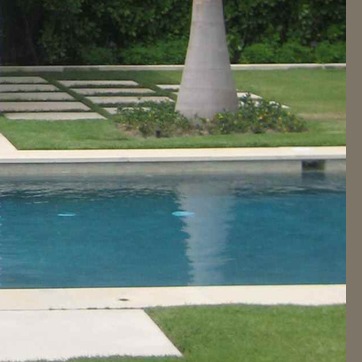
Material: water